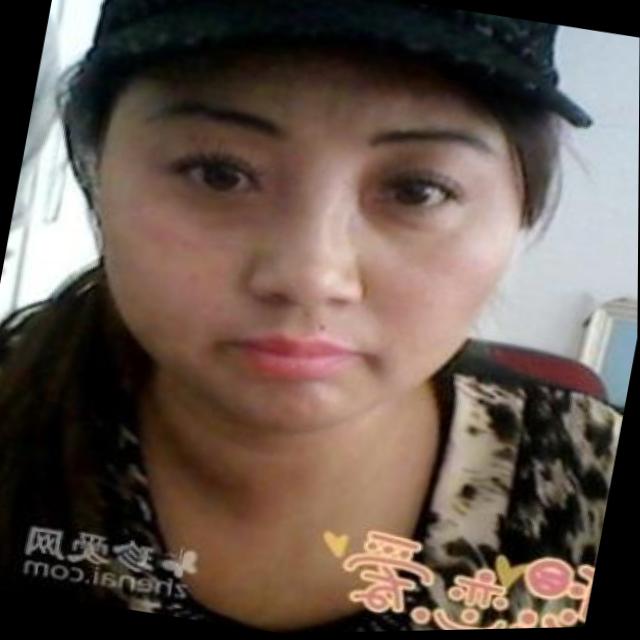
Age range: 21-44